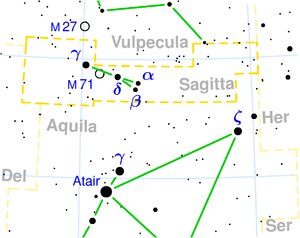
Pilen
Stjernebilledet Pilen (Sagitta).
Pilen er et lille stjernebillede på den nordlige himmelkugle.